Landsmannschaft Schlesien

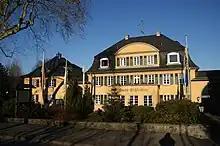
"Haus Schlesien" in Heisterbacherrott, Königswinter, Rhein-Sieg District

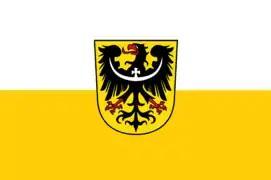
Flag of Silesia and Lower Silesia

The association consists of people who were expelled or evacuated during World War II or after, and their descendants, as well as people who emigrated in more recent times, exercising their right to German citizenship, based on a 1913 German law. (See Aussiedler, the German Law of Return.) (The German nationality law was reformed in 1999 to, besides other matters, remove reference to ethnic German ancestry from the law.)